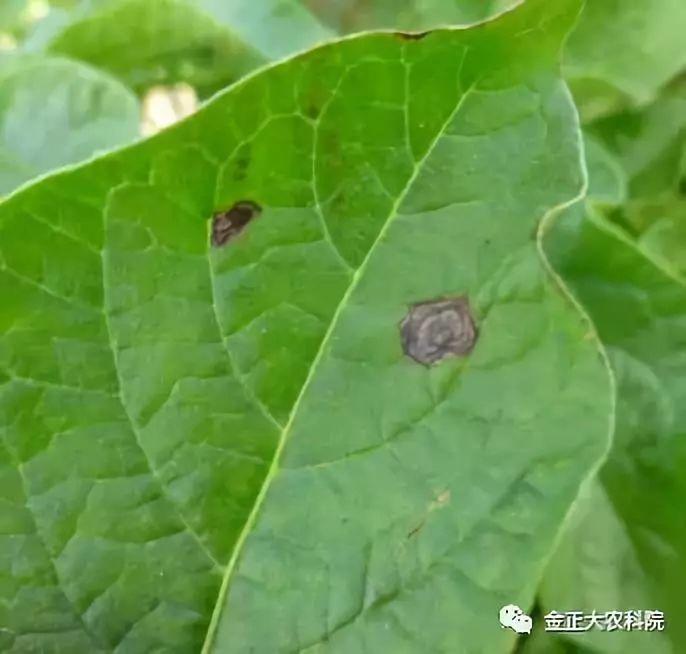
Plant: Potato
Disease: potato early blight